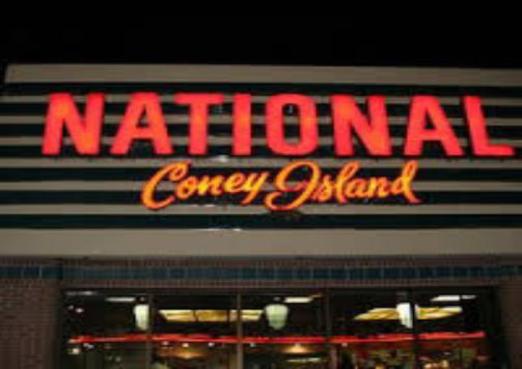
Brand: national coney island
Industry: Food